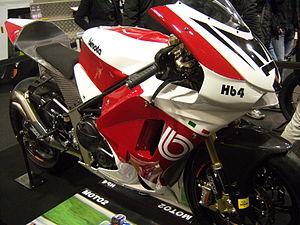
La HB4 est un modèle de motocyclette produit par le constructeur italien Bimota.